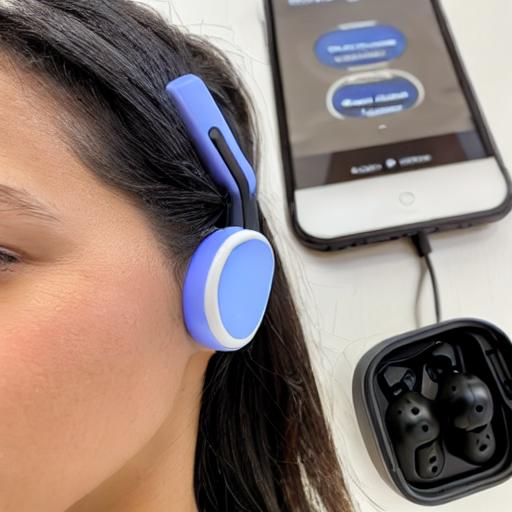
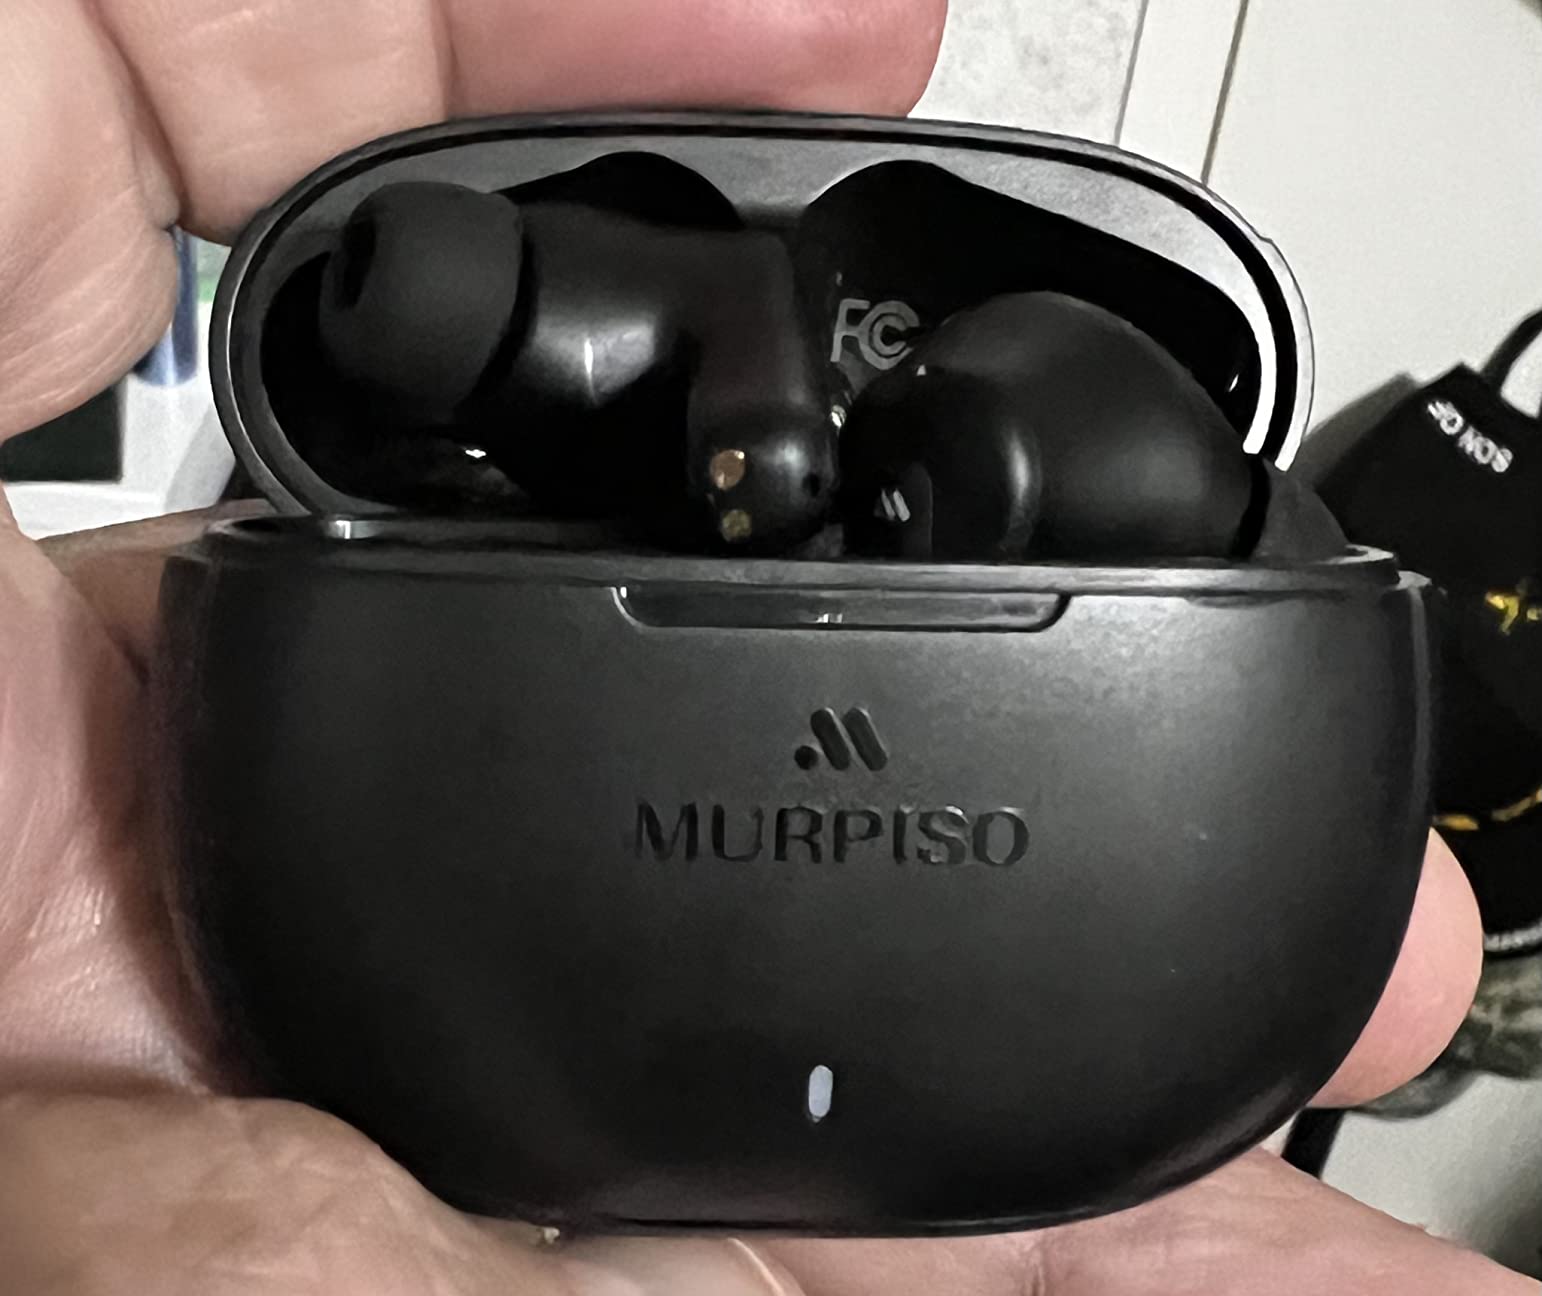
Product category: earbuds
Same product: no